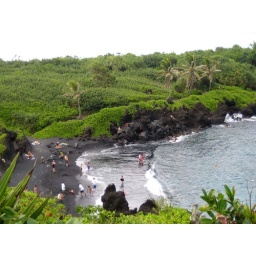
One of the most popular black sand beaches in Maui.